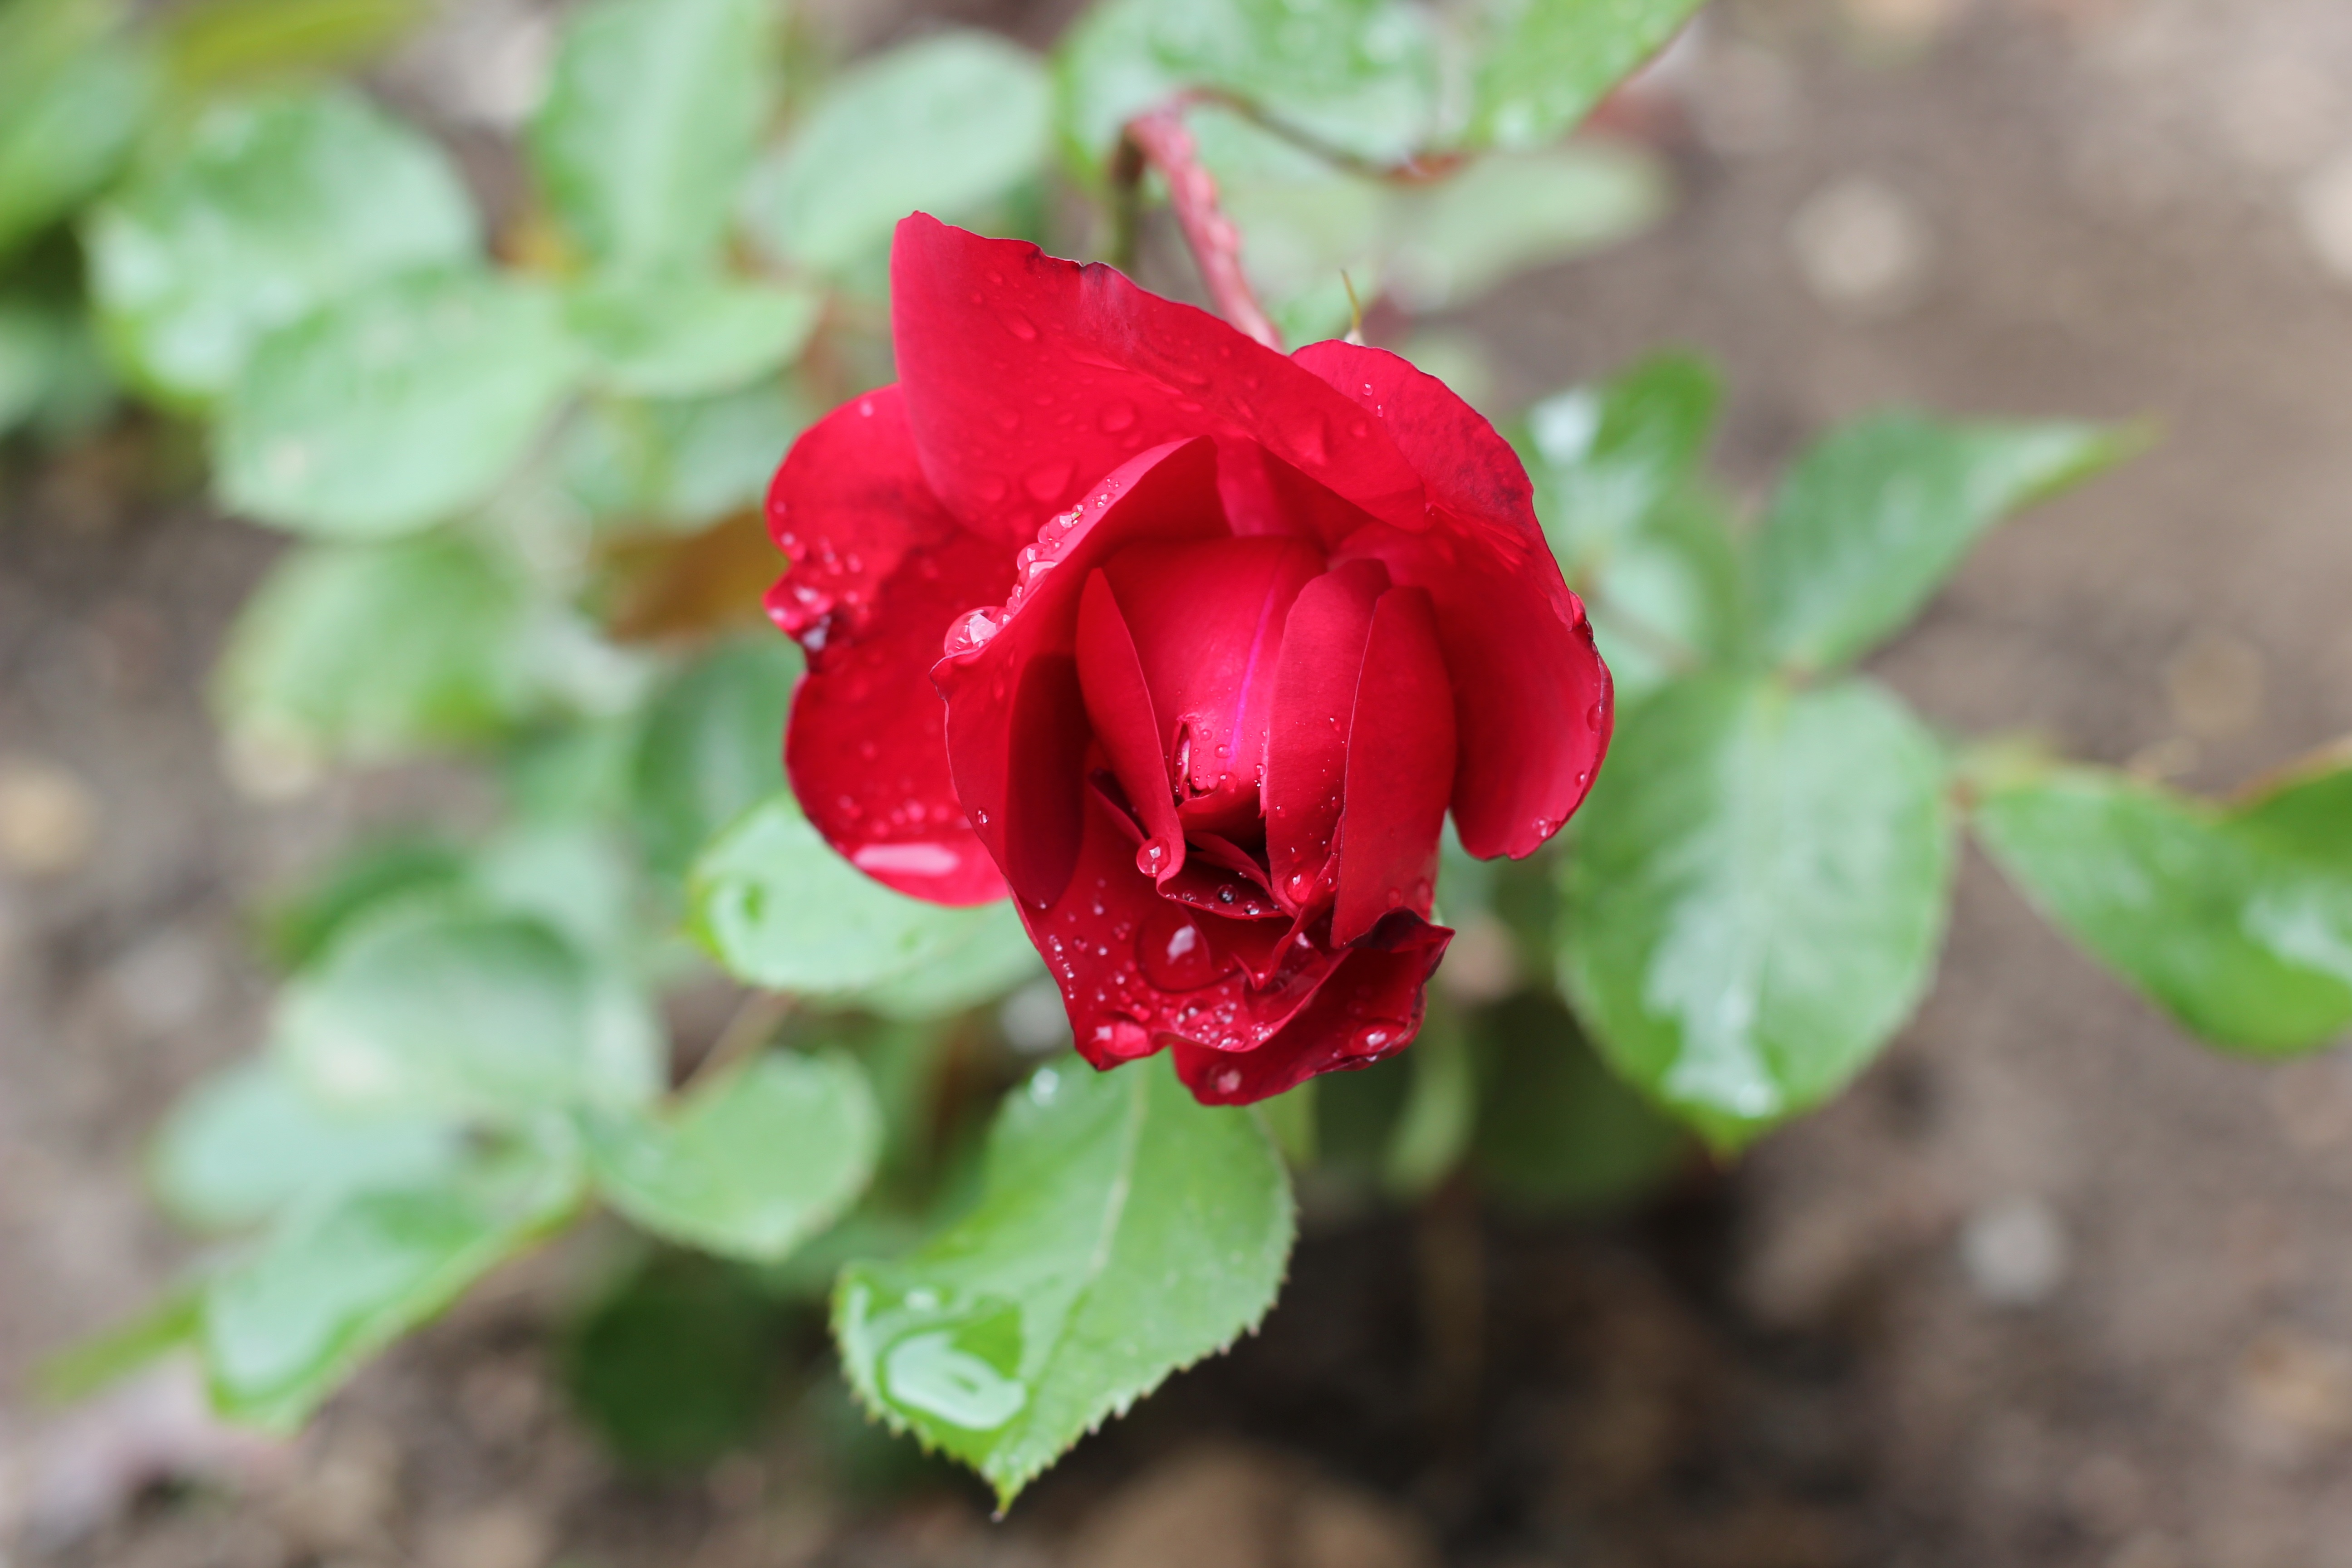
blossom, plant, leaf, flower, petal, rose, romantic, botany, garden, flora, red rose, wildflower, drops, macro photography, flowering plant, garden roses, rose family, after rain, annual plant, land plant